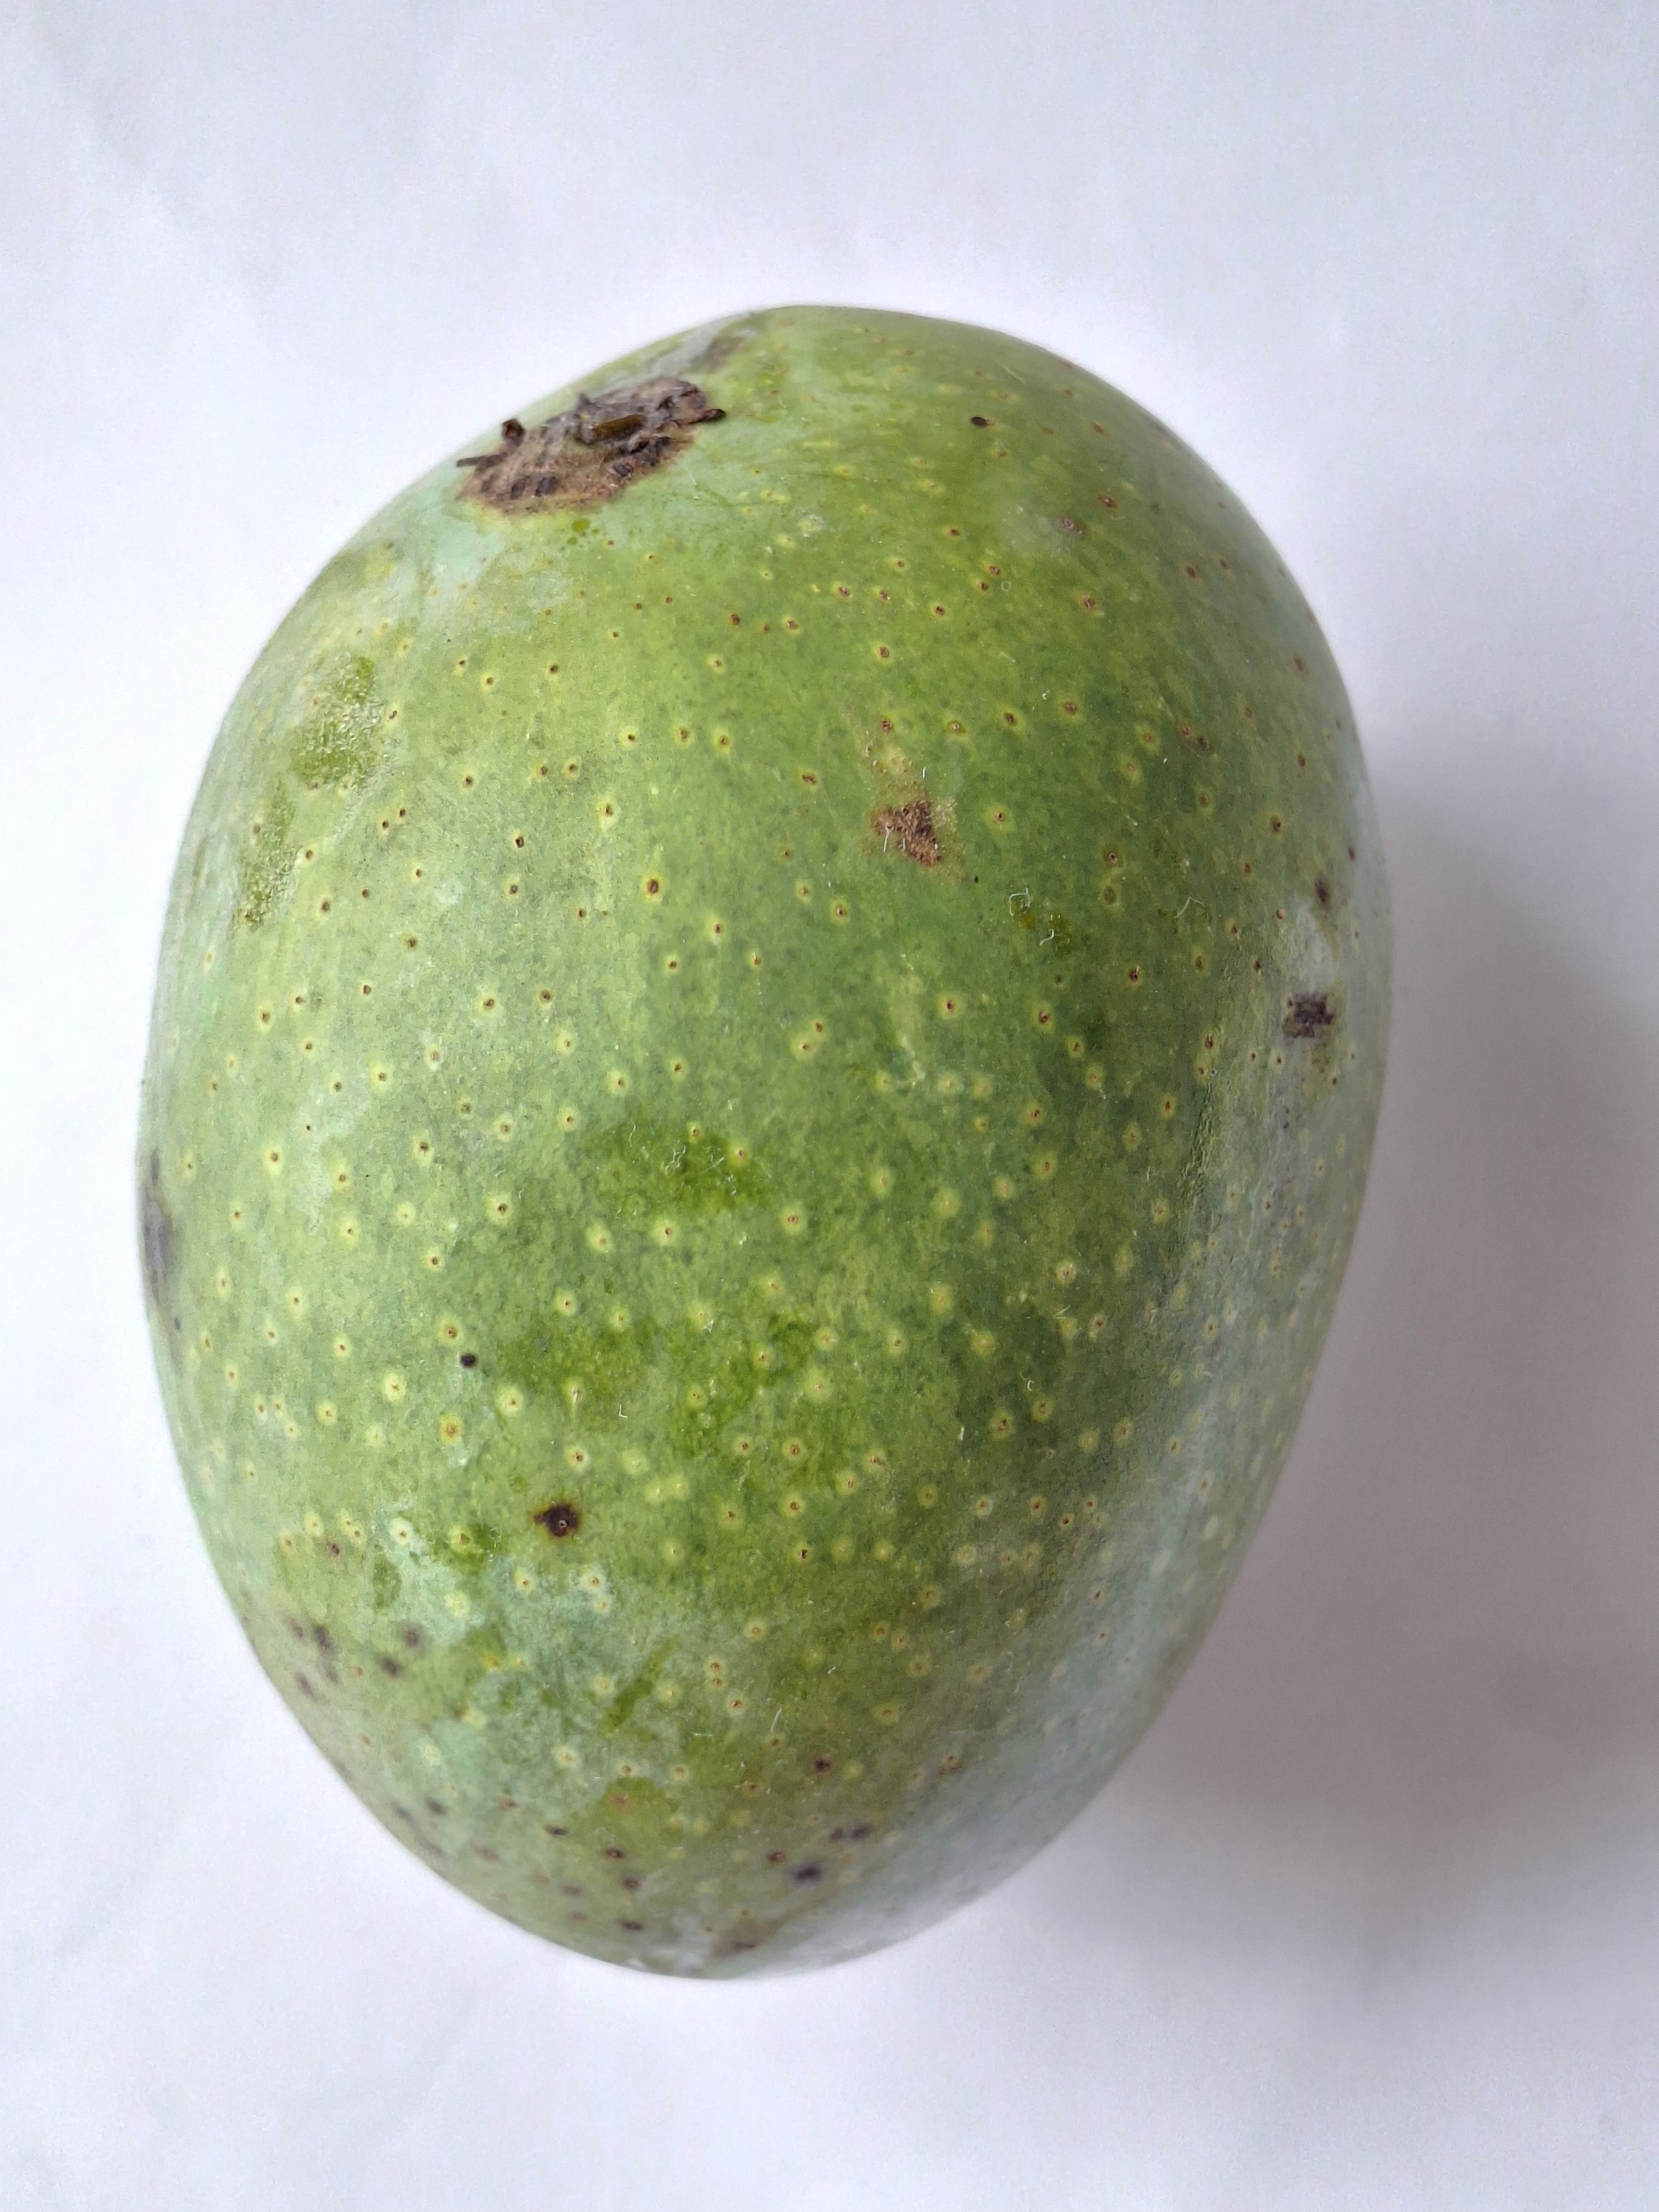
Mango variety: GopalBhog